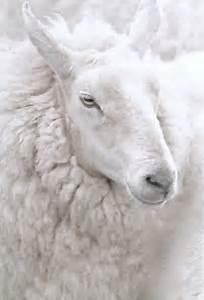
sheep